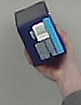
Product: barilla_lasagne